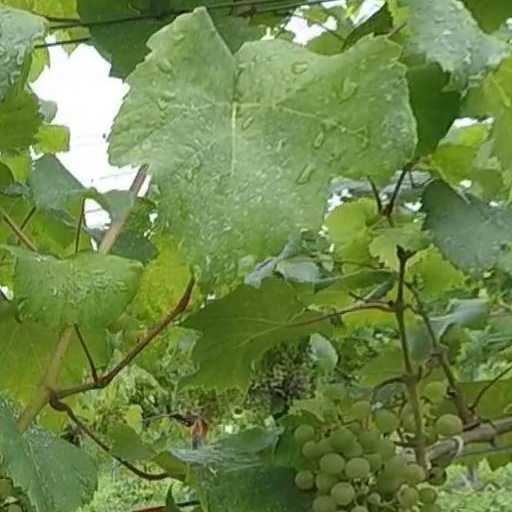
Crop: grape